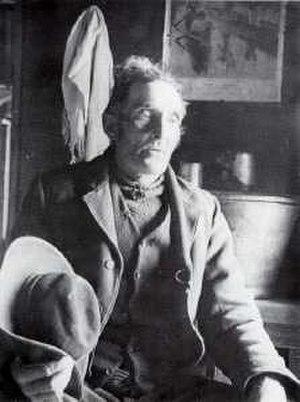
Bien que l'on utilise l'irlandais comme langue littéraire depuis plus d'un millier d'années, et qu'il soit intelligible aux lecteurs d'aujourd'hui depuis le XVIᵉ siècle, on dit que la littérature contemporaine en irlandais commence avec le début du renouveau gaélique environ 1896.
Tomás Ó Criomhthain, né en 1856 aux Îles Blasket en Irlande et mort au même endroit en 1937, est un pêcheur et écrivain irlandais.